Arcaea

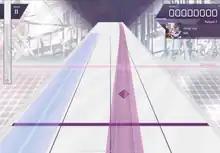
The game features 3D rhythm mechanics, especially on the Present, Future and Beyond difficulty levels. This screenshot showcases such mechanics in a song on Future difficulty.

The game includes characters referred to as partners that give various beneficial effects while playing the rhythm game, and they gain experience points when selected for gameplay to play in World Mode, a gameplay mode consisting of worlds that allows players to actively play songs to collect more songs, in-game currency, story progress, and possibly partners. This is where the Stamina features takes in play, as different Worlds require different amount of stamina taken every song play. The game starts with 12 bars of stamina by default, where it takes exactly thirty minutes to gain a bar. Worlds typically take either 0, 2, or options for anything up to 6 bars of stamina.